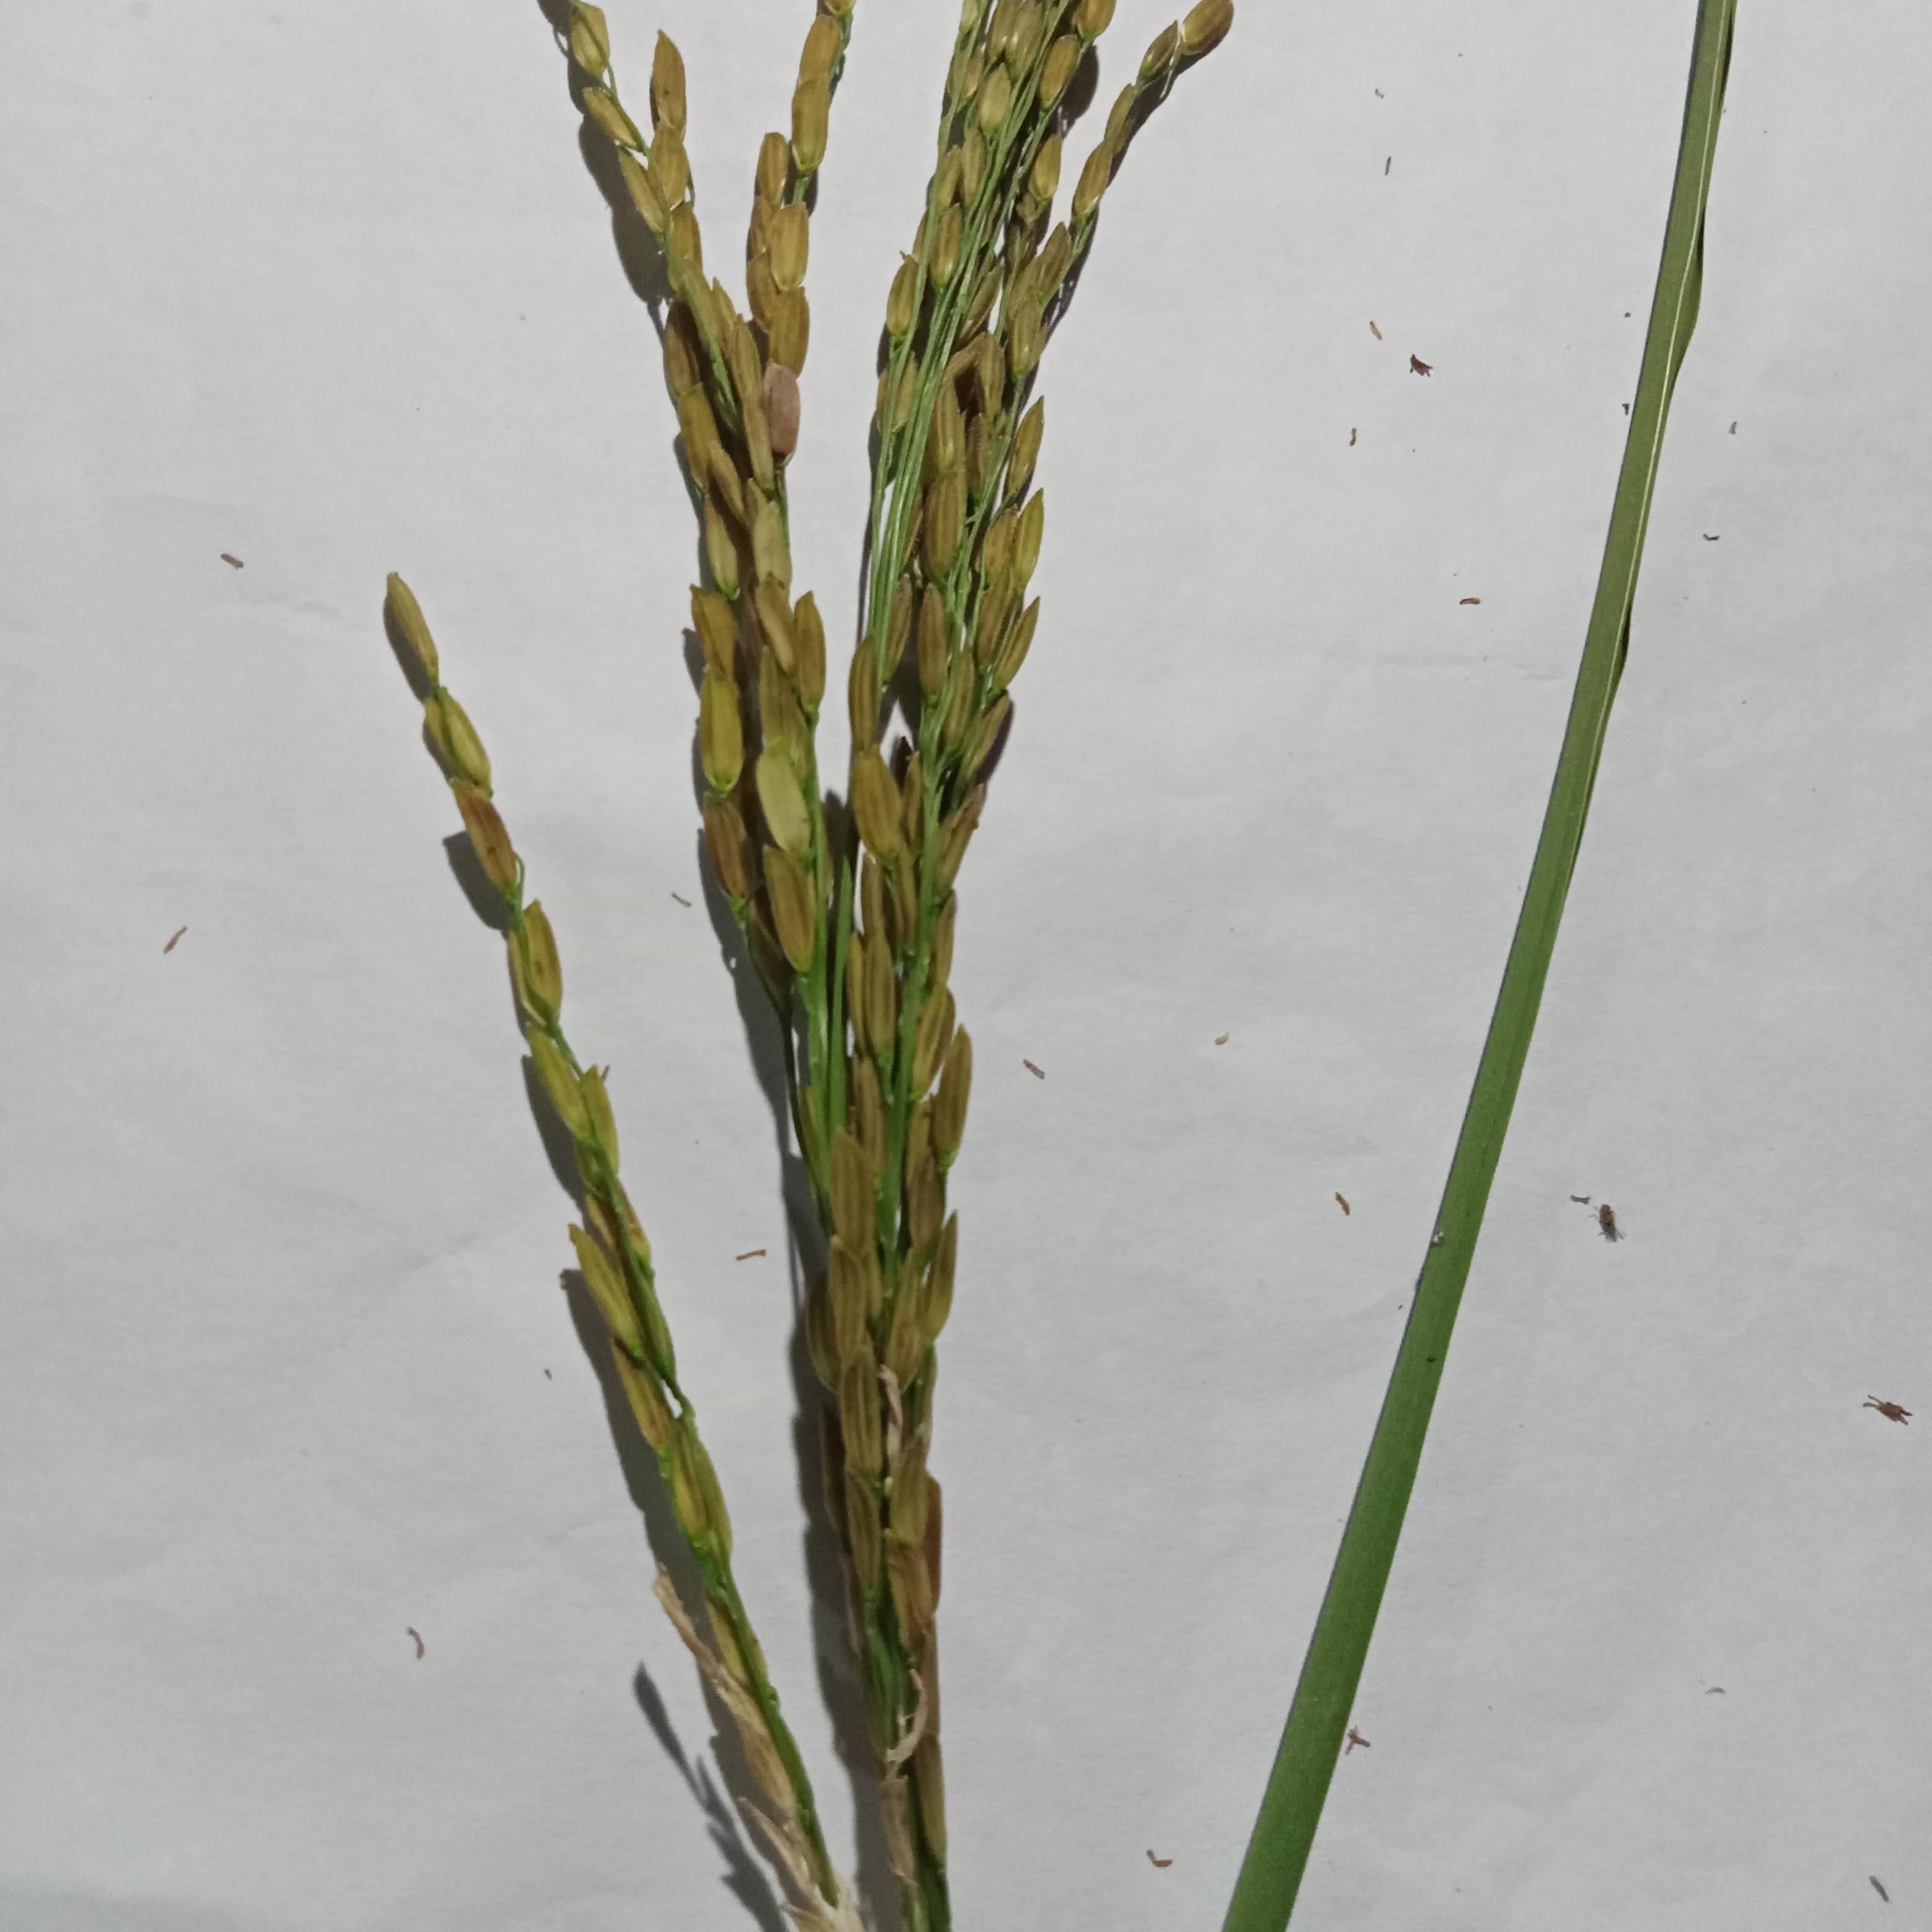
Label: Rice___Neck_Blast